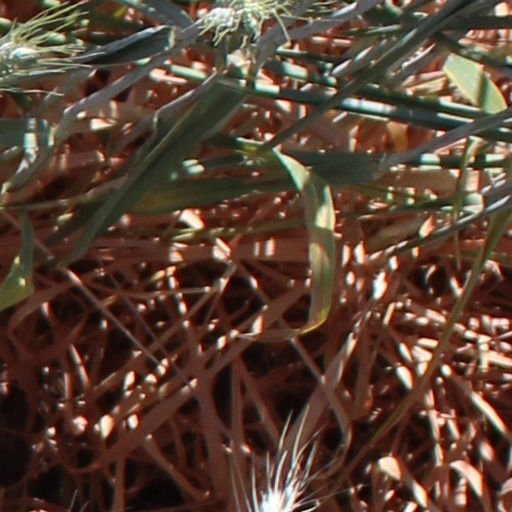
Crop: wheat